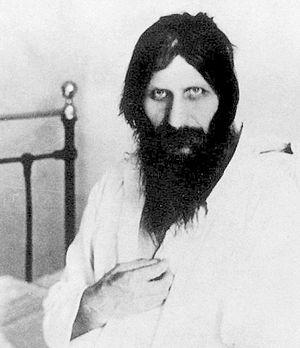
Grigori Efimovitch Raspoutine, par la suite Raspoutine-Novyi, probablement né le 9 janvier 1869 dans le village de Pokrovskoïe et mort assassiné le 17 décembre 1916, est un pèlerin, mystique et guérisseur russe. Il a été le confident d'Alexandra Feodorovna, épouse de l'empereur Nicolas II, ce qui lui a permis d'exercer une forte influence au sein de la cour impériale russe.